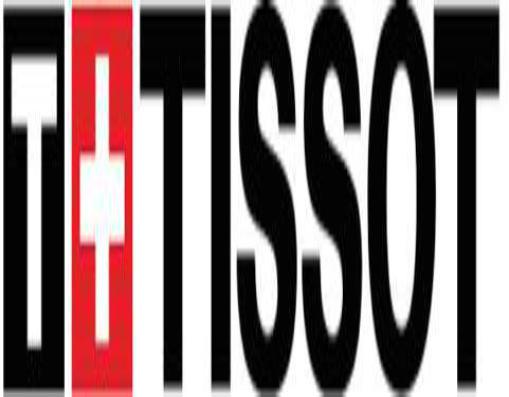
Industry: Clothes